Sainte-Croix de Quimperlé Abbey

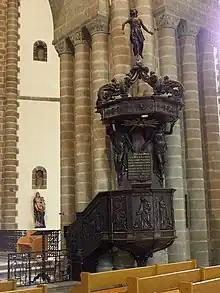
The pulpit

The former abbey church contains numerous statues protected as historic monuments. Others are not protected or have uncertain status.